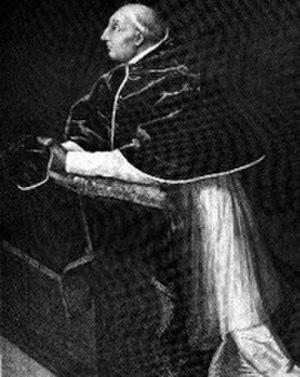
Le Grand Pardon de Rocamadour est une tradition du jubilé, toujours gardée depuis 1428 au sanctuaire de Rocamadour. Présidé par l'évêque de Cahors, cet événement religieux et pontifical propose et recommande aux fidèles catholiques une indulgence exceptionnelle, à condition qu'ils y assistent à une messe, avec deux sacrements, confession et communion, lors d'une année sainte particulière, tout comme le jubilé du Puy-en-Velay.